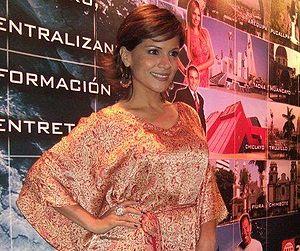
Mónica Mariel Sánchez, née le 27 février 1970 à Lima, est une actrice péruvienne.